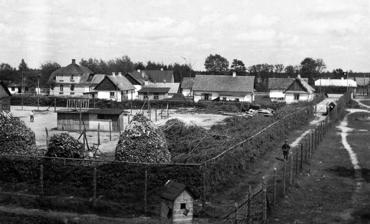
Building: Sobibor extermination camp
Country: Poland
Year built: 1943
Nazi extermination camp in Poland (1942–1943) "Sobibor" and "Sobibór" redirect here. For the village, see Sobibór (village) . For other uses, see Sobibor (disambiguation) . Sobibor Extermination camp Sobibor extermination camp, summer 1943 Location of Sobibor within Poland Show map of Poland Sobibor extermination camp (Europe) Show map of Europe Coordinates 51°26′50″N 23°35′37″E / 51.44722°N 23.59361°E / 51.44722; 23.59361 Other names SS -Sonderkommando Sobibor Known for Genocide during the Holocaust Location Near Sobibór , General Government (occupied Poland) Built by Richard Thomalla (camp) Erwin Lambert (gas chambers) Commandant Franz Stangl (28 April 1942 – 30 August 1942) Franz Reichleitner (1 September 1942 – 17 October 1943) Operational May 1942 – 14 October 1943 Inmates Jews , mainly from Poland Number of inmates 600–650 slave labour at any given time Killed 170,000–250,000 Notable inmates List of survivors of Sobibor Sobibor ( / ˈ s oʊ b ɪ b ɔːr / SOH -bi-bor ; Polish : Sobibór [sɔˈbibur] ) was an extermination camp built and operated by Nazi Germany as part of Operation Reinhard . It was located in the forest near the village of Żłobek Duży in the General Government region of German-occupied Poland . As an extermination camp rather than a concentration camp , Sobibor existed for the sole purpose of murdering Jews. The vast majority of prisoners were gassed within hours of arrival. Those not killed immediately were forced to assist in the operation of the camp, and few survived more than a few months. In total, some 170,000 to 250,000 people were murdered at Sobibor, making it the fourth-deadliest Nazi camp after Auschwitz , Treblinka , and Belzec . The camp ceased operation after a prisoner revolt which took place on 14 October 1943. The plan for the revolt involved two phases. In the first phase, teams of prisoners were to discreetly assassinate each of the SS officers. In the second phase, all 600 prisoners would assemble for evening roll call and walk to freedom out the front gate. However, the plan was disrupted after only eleven SS men had been killed. The prisoners had to escape by climbing over barbed wire fences and running through a mine field under heavy machine gun fire. About 300 prisoners made it out of the camp, of whom roughly 60 survived the war. After the revolt, the Nazis demolished most of the camp in order to hide their crimes from the advancing Red Army . In the first decades after World War II , the site was neglected and the camp had little presence in either popular or scholarly accounts of the Holocaust. It became better known after it was portrayed in the TV miniseries Holocaust (1978) and the film Escape from Sobibor (1987). The Sobibor Museum now stands at the site, which continues to be investigated by archaeologists. Photographs of the camp in operation were published in 2020 as part of the Sobibor perpetrator album . Background Operation Reinhard Further information: The Holocaust in Poland Map of the Holocaust in Europe. Sobibor is located right of centre. Sobibor was one of four extermination camps established as part of Operation Reinhard , the deadliest phase of the Holocaust . The extermination of Europe's Jews did not originate as a single top-down decision, but was rather a patchwork of decisions made regarding particular occupied areas. Following the invasion of Poland in September 1939, the Germans began implementing the Nisko Plan in which Jews were deported from ghettos across Europe to the forced labour camps which comprised the Lublin Reservation . Lublin District region was chosen in particular for its inhospitable conditions. The Nisko Plan was abandoned in 1940, but many forced labour camps continued operations in the area, including Trawniki , Lipowa 7 , and Dorohucza . [ missing long citation ] Map of the Lublin District camps. Sobibor is right of centre. In 1941, the Nazis began experimenting with gassing Jews. In December 1941, SS officials at Chełmno conducted experiments using gas vans and the first mass gassings were conducted at Auschwitz concentration camp in January. At the Wannsee Conference on 20 January 1942, Reinhard Heydrich announced a plan for systematically murdering the Jews through a network of extermination camps. This plan was realized as Operation Reinhard . Nothing is known for certain about the early planning for Sobibor in particular. Some historians have speculated that planning began as early as 1940, on the basis of a railway map from that year which omits several major cities but includes Sobibór and Bełżec . The earliest hard evidence for Nazi interest in the site comes from the testimony of local Poles, who noticed in Autumn 1941 that SS officers were surveying the land opposite the train station. When a worker at the station cafeteria asked one of the SS men what was being built, he replied that she would soon see and that it would be "a good laugh." Camp construction In March 1942, SS-Hauptsturmführer Richard Thomalla took over construction work at Sobibor, which had begun at an unknown earlier date. Thomalla was a former building contractor and committed Nazi whose service as an auxiliary police commander and adviser on Jewish forced labour had earned him a high-ranking position in Odilo Globočnik 's construction department. Having previously overseen the construction of Bełżec extermination camp , he applied lessons learned there to Sobibor. Thomalla allotted a much larger area for Sobibor than he had for Bełżec, allowing more room to maneuver as well as providing space for all of the camp's facilities to be constructed within its perimeter. SS-Hauptsturmführer Richard Thomalla , who oversaw the initial construction of Sobibor The camp incorporated several pre-war buildings including a post office, a forester's lodge, a forestry tower, and a chapel. The forester's lodge became the camp administration building, while the post office was used as lodging for the SS (though not, as commonly reported, for the commandant). The former post office, located near the railroad tracks, still stands today. The SS adapted the preexisting railroad infrastructure, adding an 800-meter railroad spur that ended inside the camp. This third set of tracks allowed regular rail traffic to continue uninterrupted while the camp unloaded transports of new prisoners. Some building materials were supplied by the SS Central Construction Office in Lublin, while others were procured from local sawmills and brickworks, as well as from the remains of demolished houses of Jews. The first group of workers who built the camp were primarily locals from neighbouring villages and towns. It is unknown to what extent these were Polish or Jewish forced labourers. After Thomalla's arrival, the Jewish council in nearby Włodawa was ordered to send 150 Jews to assist in the construction of the camp. These workers were constantly harassed as they worked, and were shot if they showed signs of exhaustion. Most were murdered upon completion of construction, but two escaped back to Włodawa , where they attempted to warn the Jewish council about the camp and its purpose. Their warnings were met with disbelief. The first gas chambers at Sobibor were built following the model of those at Belzec, but without any furnaces. To provide the carbon monoxide gas, SS-Scharführer Erich Fuchs acquired a heavy gasoline engine in Lemberg , disassembled from an armoured vehicle or a tractor. Fuchs installed the engine on a cement base at Sobibor in the presence of SS officers Floss , Bauer , Stangl , and Barbl , and connected the engine exhaust manifold to pipes leading to the gas chamber. In mid-April 1942, the Nazis conducted experimental gassings in the nearly finished camp. Christian Wirth , the commander of Bełżec and Inspector of Operation Reinhard , visited Sobibor to witness one of these gassings, which murdered thirty to forty Jewish women brought from the labour camp at Krychów . The initial construction of Sobibor was finished by summer 1942, and a steady stream of prisoners began thereafter. However, the SS camp was continuously expanded and renovated throughout its existence. After only a few months of operation, the wooden walls of the gas chambers had absorbed too much sweat, urine, blood, and excrement to be cleanable. Thus, the gas chambers were demolished in the summer of 1942, and new larger ones were built made out of brick. Later that summer, the SS also embarked on a beautification project, instituting a more regular cleaning schedule for the barracks and stables, and expanding and landscaping the Vorlager to give it the appearance of a " Tyrolean village" much noted by later prisoners. When Sobibor ceased operations in mid-1943, the SS were part way through the construction of a munitions depot known as Lager IV. Layout Sobibor was surrounded by double barbed wire fences which were thatched with pine branches in order to block the view inside. At its southeast corner, it had two side-by-side gates; one for trains and another for foot traffic and vehicles. The site was divided into five compounds: the Vorlager and four Lagers numbered I–IV . The layout of Sobibor, as it appeared in summer 1943 The Vorlager (front compound) contained living quarters and recreational buildings for the camp personnel. The SS officers lived in cottages with colorful names such as Lustiger Floh (the Merry Flea), Schwalbennest (the Swallow's Nest), and Gottes Heimat (God's Own Home). They also had a canteen, a bowling alley, a hairdresser, and a dentist, all staffed by Jewish prisoners. The watchmen , drawn from Soviet POWs, had separate barracks, and their own separate recreational buildings, including a hair salon and a canteen. The Vorlager's quaint buildings such as the Merry Flea (pictured in summer 1943) helped conceal the purpose of the camp from new arrivals. The Nazis paid great attention to the appearance of the Vorlager . It was neatly landscaped, with lawns and gardens, outdoor terraces, gravel-lined paths, and professionally painted signs. This idyllic appearance helped hide the nature of the camp from prisoners, who would arrive on the adjacent ramp. Survivor Jules Schelvis recalled feeling reassured upon arrival by the Vorlager's "Tyrolean cottage-like barracks with their bright little curtains and geraniums on the windowsills". Lager I contained barracks and workshops for the prisoners. These workshops included a tailor's shop, a carpenter's shop, a mechanic's shop, a sign-painter's shop, and a bakery. Lager I was accessible only through the adjacent Vorlager , and its western boundary was made escape-proof with a water-filled trench. Lager II was a larger multi-purpose compound. One subsection called the " Erbhof " contained the administration building, as well as a small farm. The administration building was a pre-war structure previously used by the local Polish forestry service. As part of the camp, this building was adapted to provide accommodation for some SS officers, storage for goods stolen from victims' luggage, as well as a pharmacy, whose contents were also taken from victims' luggage. On the farm, Jewish prisoners raised chickens, pigs, geese, fruits and vegetables for consumption by the SS men. The entrance to the Erbhof in Lager II Outside the Erbhof , Lager II contained facilities where new arrivals were prepared before being murdered. It contained the sorting barracks and other buildings used for storing items taken from the victims, including clothes, food, hair, gold, and other valuables. At the east end was a yard where new arrivals had their luggage taken from them and were forced to undress. This area was beautified with flower beds to hide the camp's purpose from newcomers. This yard led into the narrow enclosed path called the Himmelstrasse (road to heaven) or the Schlauch (tube), which led straight to the gas chambers in Lager III . The Himmelstrasse was covered on both sides by fences woven with pine branches. Lager III was the extermination area. It was isolated from the rest of the camp, set back in a clearing in the forest and surrounded by its own thatched fence. Prisoners from Lager I were not allowed near it, and were killed if they were suspected of having seen inside. Due to a lack of eyewitness testimony, little is known about Lager III beyond the fact that it contained gas chambers, mass graves, and special separate housing for the Sonderkommando prisoners who worked there. Lager IV (also called the Nordlager ) was added in July 1943, and was still under construction at the time of the revolt. Located in a heavily wooded area to the north of the other camps, it was being developed as a munitions depot for processing arms taken from Red Army soldiers. Life in the camp Prisoner life Because Sobibor was an extermination camp , the only prisoners who lived there were the roughly 600 slave labourers forced to assist in the operation of the camp. While survivors of Auschwitz use the term "selected" to mean being selected for murder, at Sobibor being "selected" meant being selected to live, at least temporarily. The harsh conditions in the camp took the lives of most new arrivals within a few months. Work Prisoners worked from 6:00 am to 6:00 pm, with a short lunch break in the middle. Sundays were designated as half days, but this policy was not always observed. The prisoner population included many labourers with specialized skills such as goldsmithing, painting, gardening, or tailoring. While such prisoners were officially spared death only to support the camp's primary operations, much of their labour was in fact diverted for the SS officers' personal enrichment. Renowned Dutch Jewish painter Max van Dam was nominally kept as a sign painter, but the SS also forced him to paint landscapes, portraits, and hagiographic images of Hitler . Similarly, Shlomo Szmajzner was placed in charge of the machine shop in order to conceal his work making gold jewelry for SS officers. Prisoners with specialized skills were considered especially valuable and were afforded privileges not available to others. Those without specialized skills performed a variety of other jobs. Many worked in the Lager II sorting barracks, where they were forced to comb through luggage left behind by gas chamber victims, repackaging valuable items as "charity gifts" for German civilians. These workers could also be called on to serve in the railway brigade which greeted new prisoners. The railway brigade was considered a relatively appealing job, since it gave famished workers access to luggage which often contained food. Younger prisoners commonly worked as putzers , cleaning for the Nazis and the watchmen and attending to their needs. A particularly horrifying job was that of the "barbers" who cut the hair of women on their way to the gas chamber. This job was often forced upon young male prisoners in an attempt to humiliate both them and the naked women whose hair they were cutting. Armed watchmen supervised the process in order to ensure that barbers did not respond to victims' questions or pleas. In Lager III , a special unit of Jewish prisoners was forced to assist in the extermination process. Its tasks included removing bodies, searching cavities for valuables, scrubbing blood and excrement from the gas chambers, and cremating the corpses. Because the prisoners who belonged to this unit were direct witnesses to genocide , they were strictly isolated from other prisoners and the SS would periodically liquidate those unit members who had not already succumbed to the work's physical and psychological toll. Since no workers from Lager III survived, nothing is known about their lives or experiences. When construction of Lager IV began in the summer of 1943, the Nazis assembled a forest commando who worked there cutting timber for heat, cooking, as well as cremation pyres. Prisoners struggled with the fact that their labour made them complicit in mass murder , albeit indirectly and unwillingly. Many committed suicide. Others endured, finding ways to resist, if only symbolically. Common symbolic forms of resistance included praying for the dead, observing Jewish religious rites, and singing songs of resistance. However, some prisoners found small ways of materially fighting back. While working in the sorting shed, Saartje Wijnberg would surreptitiously damage fine items of clothing to prevent them from being sent to Germany. After the war, Esther Terner recounted what she and Zelda Metz did when they found an unattended pot of soup in the Nazis' canteen: "We spit in it and washed our hands in it... Don't ask me what else we did to that soup... And they ate it." Social relations Prisoners found it difficult to forge personal relationships. This was in part due to the constant turnover in the camp population, but also to an atmosphere of mutual distrust which was often exacerbated by national or linguistic divisions. Dutch Jews were particularly subject to derision and suspicion because of their assimilated manners and limited Yiddish . German Jews faced the same suspicion as the Dutch, with the added implication that they might identify more with their captors than with their fellow prisoners. When social groups did form, they were generally based on family ties or shared nationality, and were completely closed off to outsiders. Chaim Engel even found himself shunned by fellow Polish Jews after he began a romantic relationship with Dutch-born Saartje Wijnberg . These divisions had dire consequences for many prisoners from Western Europe, who were not trusted with crucial information about goings-on in the camp. Because of the expectation of imminent death, prisoners adopted a day-at-a-time outlook. Crying was rare and evenings were often spent enjoying whatever of life was left. As revolt organizer Leon Feldhendler recounted after the war, “The Jews only had one goal: carpe diem , and in this they simply went wild.” Prisoners sang and danced in the evenings and sexual or romantic relations were frequent. Some of these affairs were likely transactional or coerced, especially those between female prisoners and kapos , but others were driven by genuine bonds. Two couples that met in Sobibor were married after the war. The Nazis allowed and even encouraged an atmosphere of merriment, going so far as to recruit prisoners for a choir at gunpoint. Many prisoners interpreted these efforts as attempts by the Nazis to keep the prisoners docile and to prevent them from thinking about escape. Prisoners had a pecking order largely determined by one's usefulness to the Germans. As survivor Toivi Blatt observed, there were three categories of prisoners: the expendable "drones" whose lives were entirely at the mercy of the SS, the privileged workers whose special jobs provided some relative comforts, and finally the artisans whose specialized knowledge made them indispensable and earned them preferential treatment. Moreover, as at other camps, the Nazis appointed kapos to keep their fellow prisoners in line. Kapos carried out a variety of supervisory duties and enforced their commands with whips. Kapos were involuntary appointees, and they varied widely in how they responded to the psychological pressures of their position. Oberkapo Moses Sturm was nicknamed "Mad Moisz" for his mercurial temperament. He would beat prisoners horrifically without provocation and then later apologize hysterically. He talked constantly of escape, sometimes merely berating the other prisoners for their passivity, other times attempting to formulate actionable plans. Sturm was executed after being betrayed by a lower ranking kapo named Herbert Naftaniel. Naftaniel, nicknamed "Berliner", was promoted to Oberkapo and became a notorious figure in the camp. He viewed himself as German rather than Jewish, and began a reign of terror which came to an end shortly before the revolt, when a group of prisoners beat him to death with SS-Oberscharfuhrer Karl Frenzel 's permission. Despite these divisions in the camp, prisoners found ways to support each other. Sick and injured prisoners were given clandestine food as well as medicine and sanitary supplies stolen from the camp pharmacy. Healthy prisoners were expected to cover for sick prisoners who would otherwise be killed. The camp nurse Kurt Ticho developed a method of falsifying his records so that sick prisoners could take more than the allotted three day recovery period. Members of the railway brigade attempted to warn new arrivals of their impending murder but were met with incredulity. The most successful act of solidarity in the camp was the revolt on 14 October 1943, which was expressly planned so that all of the prisoners in the camp would have at least some chance of escape. Health and living conditions Prisoners suffered from sleep deprivation, malnourishment, and the physical and emotional toll of grueling labour and constant beatings. Lice, skin infections, and respiratory infections were common, and typhoid swept the camp on occasion. When Sobibor first opened, prisoners were regarded as expendable and shot at the first sign of illness or injury. After a few months, the SS grew concerned that the enormous death rate was limiting the camp's efficiency. In order to increase the continuity of its labour force and alleviate the need to constantly train new workers, the SS instituted a new policy allowing incapacitated prisoners three days to recover. Those still unable to work after three days were shot. Food in the camp was extremely limited. As at other Lublin district camps, prisoners were given about 200 grams of bread for breakfast along with Ersatz coffee. Lunch was typically a thin soup sometimes with some potatoes or horse meat. Dinner could be once again simply coffee. Prisoners forced to live on these rations found their personalities changing due to hunger. Others supplemented these rations surreptitiously, for instance by helping themselves to food from victims' luggage while working in the sorting barracks or in the railway brigade. A barter system developed in the camp, which included not only prisoners but also the watchmen , who would serve as intermediaries between the Jews and local peasants, exchanging jewels and cash from the sorting barracks for food and liquor in exchange for a large cut. Most prisoners had little or no access to hygiene and sanitation. There were no showers in Lager I and clean water was scarce. Although clothing could be washed or replaced from the sorting barracks, the camp was so thoroughly infested that there was little point. However, some prisoners worked in areas of the camp such as the laundry which gave them occasional access to better hygiene. Camp personnel See also: List of Sobibor extermination camp personnel The personnel at Sobibor included a small cadre of German and Austrian SS officers, and a much larger group of watchmen , generally of Soviet origin. SS garrison Sobibor was staffed by a rotating group of eighteen to twenty-two German and Austrian SS officers. The SS officers were generally from lower-middle-class backgrounds, having previously worked as merchants, artisans, farmhands, nurses, and policemen. Almost all the Sobibor SS officers had previously served in Aktion T4 , the Nazi forced euthanasia program. In particular, a large contingent had previously served together at Hartheim Euthanasia Centre . Many practices developed at Hartheim were continued at Sobibor, including methods for deceiving victims on the way to the gas chambers. Before beginning work at Sobibor, they had met with Odilo Globočnik in Lublin and signed a confidentiality agreement. Over the course of its operation, roughly 100 SS officers served at Sobibor. When Sobibor first opened, its commandant was SS-Obersturmführer Franz Stangl , a meticulous organizer who worked to increase the efficiency of the extermination process. Stangl had little interaction with the prisoners, with the exception of Shlomo Szmajzner who recalled Stangl as a vain man who stood out for "his obvious pleasure in his work and his situation. None of the others—although they were, in different ways, so much worse than he—showed this to such an extent. He had this perpetual smile on his face." Stangl was transferred to Treblinka in August 1942, and his job at Sobibor was filled by SS-Obersturmführer Franz Reichleitner . Reichleitner was an alcoholic and a determined anti-semite who took little interest in what went on in the camp aside from the extermination process. SS- Untersturmführer Johann Niemann served as the camp's deputy commandant. SS officers entertaining a customs official on the terrace of the Merry Flea. The high quality drinking glasses were likely stolen from gas chamber victims. (Left-to-right: Daschel, Reichleitner , Niemann , Schulze, Bauer , two unknown women, and the customs official). Day-to-day operations were generally handled by SS-Oberscharfuhrer Gustav Wagner , the most feared and hated man in Sobibor. Prisoners regarded him as brutal, demanding, unpredictable, observant, and sadistic. They referred to him as "The Beast" and "Wolf". Reporting to Wagner was SS-Oberscharfuhrer Karl Frenzel , who oversaw Lager I and acted as the camp's "judicial authority". Kurt Bolender and Hubert Gomerski [ de ] oversaw Lager III , the extermination area, while SS-Oberscharfuhrer Erich Bauer and SS-Scharführer Josef Vallaster typically directed the gassing procedure itself. The SS men considered their job appealing. At Sobibor, they could enjoy creature comforts not available to soldiers fighting on the Eastern Front. The officer's compound in the camp had a canteen, a bowling alley, and a barber shop. The "officers' country club" was a short distance away, on nearby Perepsza Lake. Each SS man was allowed three weeks of leave every three months, which they could spend at Haus Schoberstein , an SS-owned resort in the Austrian town of Weissenbach on Lake Attersee . Moreover, the job could be lucrative: each officer received base pay of 58 ℛℳ per month, plus a daily allowance of 18 ℛℳ, and special bonuses including a Judenmordzulage (Jew murder supplement). In all, an officer at Sobibor could earn 600 ℛℳ per month in pay. In addition to the official compensation, a job at Sobibor offered endless opportunities for the SS officers to covertly enrich themselves by exploiting the labour and stealing the possessions of their victims. In one case, the SS officers enslaved a 15-year-old goldsmith prodigy named Shlomo Szmajzner , who made them rings and monograms from gold extracted from the teeth of gas chamber victims. During post-war trials, SS officers from all of the Operation Reinhard camps claimed that they would have been executed if they had not participated in the murders. However, the judges in the Treblinka trial could not find any evidence of SS officers being executed for desertion, and at least one Sobibor officer ( Alfred Ittner ) successfully got himself transferred. Watchmen Watchmen in front of Lager III . The roof of the gas chamber is visible in the background. Sobibor was guarded by approximately 400 watchmen . Survivors often refer to them as blackies , Askaris , or Ukrainians (even though many were not Ukrainian). They were captured Soviet prisoners of war who had volunteered for the SS in order to escape the abominable conditions in Nazi POW camps. Watchmen were nominally guards, but they were also expected to supervise work details and perform manual labour including punishments and executions. They also took an active part in the extermination process, unloading transports and escorting the victims into the gas chambers. Watchmen dressed in mixed-and-matched pieces of Nazi, Soviet, and Polish uniforms, often dyed black (giving rise to the term "blackies"). They received pay and rations similar to those of Waffen-SS, as well as a family allowance and holiday leave. Although the watchmen inspired terror among the prisoners, their loyalty to the SS was not unwavering. They played an active role in Sobibor's underground barter economy, and drank copiously despite being prohibited from doing so. The SS officers were wary of the watchmen, and limited their access to ammunition. Watchmen were also transferred frequently between different camps in order to prevent them from building up local contacts or knowledge of the surrounding area. After the prisoner uprising, the SS feared that the watchmen would themselves revolt, and sent them all back to Trawniki under armed guard. Their fears proved correct, as the watchmen killed their SS escort and fled. Interactions between prisoners and perpetrators Prisoners lived in constant fear of their captors. They were punished for transgressions as inconsequential as smoking a cigarette, resting while working, and showing insufficient enthusiasm when forced to sing. Punishment was used not only to enforce the official camp rules, but also the guards' personal whims. The most common punishment was flogging. SS officers carried 80 centimeter whips which had been specially made by slave labour prisoners using leather taken from the luggage of gas chamber victims. Even when flogging was not in itself lethal, it would prove a death sentence if it left the recipient too injured to work. Many survivors remember an unusually large and aggressive St. Bernard named Barry that Kurt Bolender and Paul Groth would sic on prisoners. In the summer of 1943, SS-Oberscharfuhrer Gustav Wagner and SS-Oberscharfuhrer Hubert Gomerski formed a penal brigade, consisting of prisoners who were forced to work while running. Prisoners were assigned to the penal brigade for a period of three days, but most died before their time was up. The SS exercised absolute authority over the prisoners and treated them as a source of entertainment. They forced prisoners to sing while working, while marching, and even during public executions. Some survivor testimonies recount prisoners performing mock cockfights for the SS, with their arms tied behind their backs. Others recount being forced to sing demeaning songs such as "I am a Jew with a big nose". Female prisoners were sexually abused on several occasions. For instance, at a postwar trial, Erich Bauer testified that two Austrian Jewish actresses, named Ruth and Gisela, were confined in an SS barracks and gang raped by SS-Oberscharfuhrer Kurt Bolender and SS-Oberscharfuhrer Gustav Wagner , among others. Unique among the SS officers, Unterscharführer Johann Klier was known to be relatively humane, and several survivors testified on his behalf at his trial. In an interview with Richard Rashke , Esther Terner commented "I don't even know why he was in Sobibor ... even the other Nazis picked on him." Prisoners regarded the watchmen as the most dangerous among the Sobibor staff, their cruelty surpassing that of the SS officers. In the words of historian Marek Bem, "It can be said that the Ukrainian guards' cynicism was in no way inferior to the SS men's premeditation." However, some individual watchmen were sympathetic to the Jews, doing the minimum possible while on duty and even assisting with prisoners' escape attempts. In one documented instance, two watchmen named Victor Kisiljow and Wasyl Zischer escaped with six Jewish prisoners, but were betrayed and killed. Prisoners developed complex relationships with their tormenters. In order to avoid the most extreme cruelties, many tried to ingratiate themselves with the SS officers, for instance by choosing maudlin German folk songs when ordered to sing. In other cases, prisoners found themselves unwillingly favored. SS-Oberscharfuhrer Karl Frenzel took a liking to Saartje Wijnberg , constantly smiling at her and teasingly referring to her and Chaim Engel as "bride and groom". He was protective towards her, excusing her from torturous work inflicted on other Dutch prisoners and sparing her when he liquidated the sick barracks on 11 October 1943. She struggled with this attention and felt angry at herself when she noticed herself feeling grateful to him. At his trial, Frenzel declared "I actually do believe the Jews even liked me!" though both prisoners and other SS officers regarded him as exceptionally cruel and brutal. Similarly, camp commandant SS-Obersturmführer Franz Stangl "made a pet" of the 14 year old goldsmith Shlomo Szmajzner and regarded his post-war trial testimony as a personal betrayal. Stangl particularly objected to the implication that his habit of bringing Smajzner sausages on the sabbath had been a deliberate attempt to torment the starving teenager. Szmajzner himself was not sure of Stangl's intentions: "it's perfectly true that he seemed to like me... still, it was funny, wasn't it, that he always brought it on a Friday evening?" Extermination Killing process On either 16 or 18 May 1942, Sobibor became fully operational and began mass gassings. Trains entered the railway siding with the unloading platform, and the Jews on board were told they were in a transit camp. They were forced to hand over their valuables, were separated by sex and told to undress. The nude women and girls, recoiling in shame, were met by the Jewish workers who cut off their hair in a mere half a minute. Among the Friseur (barbers) was Toivi Blatt (age 15). The condemned prisoners, formed into groups, were led along the 100-metre (330 ft) long "Road to Heaven" ( Himmelstrasse ) to the gas chambers, where they were murdered using carbon monoxide released from the exhaust pipes of a tank engine. During his trial, SS- Oberscharführer Kurt Bolender described the killing operations as follows: Before the Jews undressed, SS-Oberscharführer Hermann Michel made a speech to them. On these occasions, he used to wear a white coat to give the impression he was a physician . Michel announced to the Jews that they would be sent to work. But before this they would have to take baths and undergo disinfection , so as to prevent the spread of diseases. After undressing, the Jews were taken through the "Tube", by an SS man leading the way, with five or six Ukrainians at the back hastening the Jews along. After the Jews entered the gas chambers, the Ukrainians closed the doors. The motor was switched on by the former Soviet soldier Emil Kostenko and by the German driver Erich Bauer from Berlin . After the gassing, the doors were opened, and the corpses were removed by the Sonderkommando members. Local Jews were delivered in absolute terror, many amongst them screaming and pounding. Foreign Jews, on the other hand were treated with deceitful politeness. Passengers from Westerbork , Netherlands, had a comfortable journey. There were Jewish doctors and nurses attending them and no shortage of food or medical supplies on the train. To them, Sobibor did not seem like a genuine threat. [ better source needed ] A contemporary drawing of the train tracks leading into Sobibor The non-Polish victims included 18-year-old Helga Deen from the Netherlands, whose diary was discovered in 2004; the writer Else Feldmann from Austria; Dutch Olympic gold medalist gymnasts Helena Nordheim , Ans Polak , and Jud Simons ; gym coach Gerrit Kleerekoper ; and magician Michel Velleman . After the killing in the gas chambers, the corpses were collected by Sonderkommandos and taken to mass graves or cremated in the open air. [ better source needed ] The burial pits were 50–60 metres (160–200 ft) long, 10–15 metres (33–49 ft) wide, and 5–7 metres (16–23 ft) deep, with sloping sandy walls in order to facilitate the burying of corpses. Death toll Main article: List of victims of Sobibor Between 170,000 and 250,000 Jews were murdered at Sobibor. The precise death toll is unknown, since no complete record survives. The most commonly cited figure of 250,000 was first proposed in 1947 by a Polish judge named Zbigniew Łukaszewicz , who interviewed survivors, railwaymen, and external witnesses to estimate of the frequency and capacity of the transports. Later research has reached the same figure drawing on more specific documentation, although other recent studies have given lower estimates such as Jules Schelvis 's figure of 170,165. According to historian Marek Bem, "The range of scientific research into this question shows how rudimentary our current knowledge is of the number of victims of this extermination camp." One major source which can be used to estimate the death toll is the Höfle Telegram , a collection of SS cables which give precise numbers of "recorded arrivals" at each of the Operation Reinhard camps prior to 31 December 1942. Identical numbers are found in the Korherr Report , another surviving Nazi document. These sources both report 101,370 arrivals at Sobibor during the year 1942, but the meaning of this figure is open to interpretation. Some scholars, such as Bem, suggest that it refers only to Jews arriving from within the General Government . However, others such as Jules Schelvis take it as a record of the total arrivals during that year and thus combine it with an estimate of the killings in 1943 to reach a total estimate. Other key sources of information include records of particular transports sent to Sobibor. In some cases, this information is detailed and systematic. For instance, the Dutch Institute for War, Holocaust and Genocide Studies archive contains precise records of each transport sent to Sobibor from the Netherlands, totaling 34,313 individuals. In other cases, transports are only known through incidental evidence, such as when one of its passengers was among the survivors. The "Memory Mound" Many of the difficulties in reaching a firm death toll arise from the incompleteness of surviving evidence. Records of deportations are more likely to exist when they took place by train, meaning that estimates likely undercount the number of prisoners brought on trucks, horse-drawn carts, or by foot. Moreover, even records of trains appear to contain gaps. For example, while a letter from Albert Ganzenmüller to Karl Wolff mentions past trains from Warsaw to Sobibor , no itineraries survive. On the other hand, estimates may count small numbers of individuals as Sobibor victims who in fact died elsewhere, or conceivably even survived. This is because small groups of new arrivals were occasionally selected to work in one of the nearby labour camps, rather than being gassed immediately as was the norm. For instance, when Jules Schelvis was deported to Sobibor on a transport carrying 3,005 Dutch Jews, he was one of 81 men selected to work in Dorohucza , and the only one to survive. Although these instances were rare and some are documented well enough to be accounted for, they could still have a small cumulative effect on estimates of the death toll. Other figures have been given which differ from what is indicated by reliable historical evidence. Numbers as high as 3 million appear in reports requested immediately after the war by the Central Commission for the Investigation of German Crimes in Poland. During the Sobibor trials in the 1960s, the judges adopted a figure of 152,000 victims, though they stressed that this was not a complete estimate but rather a minimum limited by the procedural rules concerning evidence. Survivors have suggested numbers of victims significantly higher than what historians accept. Many recall a camp rumour that Heinrich Himmler 's visit in February 1943 was intended to celebrate the millionth victim, and others suggest figures even higher. Bem suggests that survivors' estimates disagree with the record because they reflect "the state of their emotions back then, as well as the drama and the scale of tragedy which happened in Sobibor". Another high figure comes from one of the perpetrators, SS-Oberscharfuhrer Erich Bauer , who recalled his colleagues expressing regret that Sobibor "came last" in the competition among the Operation Reinhard camps, having claimed only 350,000 lives. Uprising Main article: Sobibor uprising On the afternoon of 14 October 1943, members of the Sobibor underground covertly killed eleven of the on-duty SS men and then led roughly 300 prisoners to freedom. This revolt was one of three uprisings by Jewish prisoners in extermination camps, the others being those at Treblinka extermination camp on 2 August 1943 and at Auschwitz-Birkenau on 7 October 1944. Lead up In the summer of 1943, rumors began to circulate that Sobibor would soon cease operations. The prisoners understood that this would mean certain death for them all, since the final cohort of Bełżec prisoners had been murdered at Sobibor after dismantling their own camp. The Sobibor prisoners knew this since the Bełżec prisoners had sewn messages into their clothing: We worked at Bełżec for one year and did not know where we would be sent next. They said it would be Germany... Now we are in Sobibór and know what to expect. Be aware that you will be killed also! Avenge us! An escape committee formed in response to these rumors. Their leader was Leon Feldhendler , a former member of the Judenrat in Żółkiewka . His job in the sorting barracks gave him access to additional food, sparing him from the hunger which robbed other workers of their mental acuity. However, the escape committee made minimal progress that summer. In light of previous betrayals and the ever-looming threat of collective punishment, they needed to keep their discussions limited to roughly seven Polish Jews, but this insularity severely limited their capacity to form a plan, since none of their members had the military or strategic experience necessary to carry out a mass escape. By late September, their discussions had stalled. Leon Feldhendler , co-organizer of the Sobibor revolt, pictured in 1933 On 22 September, the situation changed dramatically when roughly twenty Jewish Red Army POWs arrived at Sobibor on a transport from the Minsk Ghetto and were selected for labour. Among them was Alexander Pechersky , an actor, songwriter, and political commissar who would go on to lead the revolt. The members of the escape committee approached the newly-arrived Russians with excitement, but also caution. On one hand, the Russians were soldiers and thus had the expertise to pull off an escape. But on the other hand, it was not clear whether there was sufficient mutual trust. Feldhendler introduced himself to Pechersky using the alias "Baruch" and kept an eye on him for his first several days in the camp. In those days, Pechersky distinguished himself by not only standing up to the SS officers, but by showing discretion in how he did so. Feldhendler invited Pechersky to share news from outside the camp at a meeting in the women's barracks. Feldhendler was initially shocked to discover Pechersky's limited ability to speak Yiddish, the common language of Eastern European Jews. However, the two were able to communicate in Russian, and Pechersky agreed to attend. At the meeting, Pechersky gave a speech and took questions while his friend Solomon Leitman translated into Yiddish. (Leitman was a Polish Jew who had befriended Pechersky in the Minsk Ghetto.) Feldhendler and the other members of the escape committee were concerned about Pechersky's blatant communist propaganda, but were nonetheless impressed by him. They were particularly struck by Pechersky's response to a question about whether Soviet partisans would liberate the camp: "No one can do our work for us." Alexander Pechersky , the principal organizer of the revolt Over the next few weeks, Pechersky met regularly with the escape committee. These meetings were held in the women's barracks under the pretext of him having an affair with a woman known as "Luka". Pechersky and Feldhendler agreed that the revolt would allow all 600 prisoners at least some chance of escape, though they later concluded that they would not be able to include the over fifty sonderkommando workers who were kept under strict isolation in Lager III . At first, Pechersky and Leitman discussed a plan to dig a tunnel from the carpenter's workshop in Lager I , which was close to the south fence. This idea was abandoned as too difficult. If the tunnel was too deep, it would hit the high water table and flood. Too shallow, and it would detonate one of the mines surrounding the camp. Furthermore, the organizers doubted that they could get all 600 prisoners through the tunnel without getting caught. The ultimate idea for the revolt came to Pechersky while he was assigned to the forest brigade, chopping wood near Lager III . While working, he heard a child in the gas chamber screaming "Mama! Mama!". Overcome with his feeling of powerlessness and reminded of his own daughter Elsa, he decided that the plan could not be a mere escape. Rather, it would have to be a revolt. Over the next week, Pechersky and Leitman developed what became the ultimate plan. Revolt The revolt began late in the afternoon on 14 October 1943. The plan consisted of two phases. In the first phase, the prisoners would lure the SS officers to secluded locations around the camp and kill them. These covert killings would take place in the hour before evening roll call. The second phase would begin at evening roll call, after all the prisoners had assembled in the Lager I roll call yard. The kapos would announce that the SS had ordered a special work detail in the forest outside the camp, and the entire group would calmly march to freedom out the front gate. If the watchmen found this unusual, they would not be able to confirm their suspicions or coordinate a response since the SS men would be dead. Covert killings At 4:00 pm, Deputy Commandant SS-Untersturmführer Johann Niemann rode up to the Lager I tailor's barracks on his horse. Earlier in the day, the head tailor had scheduled an appointment with him to be fitted for a leather jacket taken from a murdered Jew. The conspirators had prioritized Niemann's execution, since he was acting commandant while Commandant Reichleitner was on leave. Even if the rest of the plan failed, they anticipated that Niemann's death alone would cause enough chaos to allow some chance of escape. While admiring the jacket, Niemann spotted one of the Russian prisoners standing by with an axe. Niemann asked what he was doing there, but was satisfied with the head tailor's explanation that he was simply there to repair a table. At the tailor's request, Niemann removed his pistol holster and put on the jacket. The tailor asked Niemann to turn around, ostensibly to check if any alterations were needed in the back. When Niemann complied, two prisoners crept up behind him with axes and split his head open. Niemann's body was shoved under a table and his blood was covered up with sawdust. Johann Niemann riding through Lager II several months before he was killed in the revolt Over the next hour, one SS officer was killed roughly every six minutes. Other than Niemann, those killed in Lager I included SS-Unterscharführer Josef Vallaster, SS-Oberscharführer Siegfried Graetschus , Sturmführer Ivan Klatt, SS-Unterscharführer Friedrich Gaulstich, and SS-Unterscharführer Fritz Konrad. Those killed in Lager II included SS-Scharführer Josef Wolf and SS-Oberscharführer Rudolf Beckmann . Unterscharführer Walter Ryba was killed in the Vorlager . Other officers killed include Max Bree, Anton Nowak, Thomas Steffl, Ernst Stengelin. The details of many of these killings are unknown. The conspirators had originally planned to kill SS-Oberscharführer Rudolf Beckmann in a Lager II storage barracks, but on his way to the appointment, Beckmann had suddenly turned around and headed back to the administration building. Chaim Engel volunteered to kill Beckmann in his office, after overhearing Feldhendler discussing the situation with Kapo Hersh Pozyczki, the younger brother of Oberkapo Pozyczki. Engel and the younger Pozyczki went together to the administration building, and Engel stabbed Beckmann while Pozyczki restrained him. When Engel stabbed Beckmann, he shouted "For my father! For my brother! For all the Jews!" Beckmann struggled as Engel stabbed him, causing Engel's knife to slip and cut his own hand. Once Beckmann was dead, the two prisoners pushed his body under the desk, not having time to better hide him or clean up. While the killings proceeded, Szlomo Szmajzner went to the Vorlager to acquire additional guns from the watchmens' barracks. During the last organizational meeting, on 12 October, he had offered to do so himself. As the camp machinist, Smajzner was often called to the Vorlager to clean and repair the stoves there, so he was able to enter the barracks carrying a replacement stovepipe over his shoulder. He entered the watchmens' barracks and helped himself to six rifles and ammunition. However, he could only fit two of the rifles inside the stovepipe, so he wrapped the others in a blanket. Once he was ready to go, he decided that it might be safer to hunker down in the Vorlager and not return to Lager I until the bugle call. That way, it would seem like he had been acting alone if he was caught. Just before the bugle at 5:00 pm, he found two child prisoners and ordered them to carry the blanket with the rifles. They were scared, so he forced them to do it at knifepoint. After the bugle call, he delivered the rifles to the Russians, but demanded that they let him keep one for himself. Breakout As roll call drew closer, Pechersky became increasingly concerned that the revolt would soon be discovered. He was surprised that the plan had succeeded so far, but nonetheless several killings had not gone as intended. In particular, while his plan had required that the SS men be killed discreetly, an impulsive prisoner had killed Unterscharführer Walter Ryba in the outdoor Vorlager garage. Pechersky considered beginning the breakout early, but was reluctant to do so while SS-Oberscharführer Karl Frenzel was still alive. Frenzel, regarded as one of the most dangerous officers in the camp, had dallied in the shower and was late for his appointment in the carpenter's shop. Close to 5:00 pm, Pechersky and Leitman finally decided to give up on Frenzel and sent the bugler Judah to climb the forester's tower and blow the bugle announcing the end of the workday. At this point, many prisoners in Lager I had already left their jobs and were standing around in the roll call yard or hiding in the adjacent buildings. In Lager II , the prisoners were confused by the early bugle call and gathered haphazardly for the march back to Lager I . Feldhendler was concerned that their unusual and disorderly lineup would attract attention from the guards, so he decided to lead the march on his own. He lined them up and they marched, singing the German sentimental tune " Es war ein Edelweiss ". As the prisoners gathered in the roll call yard, rumours about the revolt began to spread among them. When a watchman prodded them to line up faster, a group of prisoners shouted "don't you know the war is over" and killed him out in the open, to the shock of many others. Realizing that the yard had become a powder keg, Pechersky attempted to inform the group of what was going on. Blatt recalled Pechersky's speech as follows: Our day has come. Most of the Germans are dead. Let's die with honor. Remember, if anyone survives, he must tell the world what has happened here! As the prisoners began to disperse, they heard shots from Lager II . These shots were fired by SS-Oberscharführer Erich Bauer , who had returned from Chełm with a truck full of vodka. Just before the bugle sounded, Bauer had ordered two child prisoners to unload the vodka and carry it into the storeroom in the administration building where Beckmann had been killed. At approximately the moment when Pechersky was making his speech in Lager I , a watchman ran over to Bauer shouting "Ein deutsch kaput!" Thinking that the children were responsible, Bauer fired his pistol, killing one of the children but missing the other. When the prisoners in Lager I heard these shots, they ran in every direction. A group of them dragged a watchman off his bicycle and killed him. Many prisoners had to make a split-second decision without knowing exactly what was going on. The plan had been kept on a need-to-know basis, so even those who were aware of the revolt knew few details. Pechersky and Feldhendler ran around the yard trying to shepherd prisoners out, but around 175 nonetheless stayed back. As the crowd surged forward, there was a moment of confusion in which the watchmen in the towers did not react. Itzhak Lichtman reported seeing some of the remaining SS men hiding, perhaps thinking that the camp was being attacked by partisans. After a moment, the watchmen began shooting into the crowd, and some of the prisoners shot with the rifles procured by Szmajzner and with pistols taken from dead SS officers. Szmajzner hit a watchman in a tower, later recalling "I did not do that; God did." The main gate as it appeared in March 1943. The fence was thatched with pine branches in order to block the view inside. One group of prisoners ran behind the carpenters shop. The carpenters had left ladders, pliers, and axes lying in the weeds next to the south fence, as a backup plan in case the main gate in the Vorlager proved inaccessible. These prisoners scaled the fence, traversed the ditch, and began running through the minefield towards the forest. As they ran, the mines exploded, killing some of the escapees and attracting the attention of the watchmen in the towers who began shooting. Esther Raab felt a bullet graze her head above her right ear. She kept running, but felt herself losing strength. She reached out to hold onto a woman running next to her, but the woman pushed her off and shouted "leave me alone!" A larger group of prisoners headed for the Vorlager . These prisoners tried to escape through the main gate or over the south fence, while a group of Soviet prisoners attempted to raid the armoury. There, they were met with Frenzel, who at this point had gotten out of the shower and was getting himself a pre-roll call drink in the canteen. Attracted by the commotion, Frenzel had grabbed a machine gun and run outside. Seeing the crowd of prisoners heading to the main gate, he opened fire, spraying the crowd of prisoners. Pechersky fired at Frenzel using Vallaster's pistol but missed. A group of prisoners attempted to rush the main gate, but were met with another SS officer there shooting into the crowd. Some scattered, but others were pushed forward by the force of those behind them. They trampled the main gate and flooded out. Others in the Vorlager tried to escape over the barbed wire behind the SS officers' barracks, correctly guessing that there would be fewer mines there. Many prisoners who attempted to get out this way got stuck on the barbed wire. Among these prisoners was Thomas Blatt, who survived because the fence collapsed on top of him. As he lay on the ground, he saw the prisoners in front of him blown up as they crossed the minefield. Blatt freed himself by slipping out of his coat which was stuck on the barbed wire and running across the exploded mines and into the forest. Roughly 300 prisoners escaped to the forest. Aftermath Immediately after the escape, in the forest, a group of fifty prisoners followed Pechersky. After a few days, Pechersky and seven other Russian POWs left, claiming that they would return with food. However, they instead left to cross the Bug River and make contact with the partisans . After Pechersky did not return, the remaining prisoners split into smaller groups and sought separate ways. In 1980, Blatt asked Pechersky why he abandoned the other survivors. Pechersky answered, My job was done. You were Polish Jews in your own terrain. I belonged in the Soviet Union and still considered myself a soldier. In my opinion, the chances for survival were better in smaller units. To tell the people straight forward: "we must part" would not have worked. You have seen, they followed every step of mine, we all would perish. [...] what can I say? You were there. We were only people. The basic instincts came into play. It was still a fight for survival. This is the first time I hear about money collection. It was a turmoil, it was difficult to control everything. I admit, I have seen the imbalance in the distribution of the weaponry but you must understand, they would rather die than to give up their arms. — Pechersky Dutch historian and Sobibor survivor Jules Schelvis estimates that 158 inmates perished in the Sobibor revolt, killed by the guards or in the minefield surrounding the camp. A further 107 were killed either by the SS, Wehrmacht soldiers sent by Siegfried Haenicke , or Orpo police units pursuing them. Some 53 insurgents died of other causes between the day of the revolt and 8 May 1945. There were 58 known survivors, 48 male and 10 female, from among the Arbeitshäftlinge prisoners performing slave-labour for the daily operation of Sobibor. Their time in the camp ranged from several weeks to almost two years. [ page needed ] Liquidation and demolition Once the shooting stopped, the surviving SS secured the camp. They held the remaining prisoners in Lager I at gunpoint and executed those found hiding in other areas of the camp. They searched for Niemann, who had been left in charge of the camp while Commandant Reichleitner was on holiday. After the sun set, the search continued in the dark, since the prisoners had cut the powerlines. Sobibór train station, where Frenzel called for backup after the revolt Around 8:00 pm, Niemann's corpse was found in the tailor's barracks and Frenzel assumed command. His first undertaking was to summon reinforcements, thinking that the remaining prisoners would resist and worried that the escapees might launch a second attack. After discovering that the prisoners had cut the phone lines, he went to use the phone at the Sobibór train station, located a few metres outside the camp. He called multiple SS outposts in Lublin and Chełm, as well as a nearby battalion of Wehrmacht soldiers. Reinforcements were delayed by bureaucratic confusion as well as the railway lines having been blown up by partisans . However, a group of SS officials arrived later that night, including Gottlieb Hering and Christian Wirth . Wirth ordered Erich Bauer to go to summon the Sicherheitspolizei from Chełm in person, since Frenzel had been unable to reach them by phone. Bauer balked, afraid that he would be attacked on the way. During the night, the SS combed the camp for hiding prisoners. Many were armed and fought back. Jakub Biskubicz, the putzer who Bauer had shot at during the revolt, witnessed this part of the search before escaping: Until midnight I lay on the earth. I could hear shouts and screams from all directions. At midnight, I heard shooting close to me and the voices of Germans say: "Nobody is here." They left... I reached [ Lager ] IV. I saw the open door of a watchtower. Nobody was around. I climbed the ladder of the tower and jumped outside over the fences and mines. I fell on the railway and escaped to the forest. Early the next day, 15 October, the Sobibor SS were joined by numerous SS including Hermann Höfle , as well as eighty Wehrmacht soldiers. They marched the remaining 159 prisoners to Lager III and shot them. The Nazis launched a manhunt, worried that the advancing Red Army would find the Polish countryside scattered with witnesses to their crimes. SS officers, Wehrmacht soldiers, and Luftwaffe airplanes swept the surrounding area, while locals were offered bounties for assisting. Several SS officers involved in the manhunt were put up for medals for their "incisive action". Surviving German documents show that 59 escapees were caught in the nearby villages of Sobibór and Różanka on 17 and 18 October. The Germans recovered weapons from them, including a hand grenade. A few days later, on 21 October, another five Jews were killed by Wehrmacht soldiers near Adampol and an additional eight in Sawin . In all, records indicate that at least 107 escapees were killed specifically by the Germans, while another 23 are known to have been killed by non-Germans. Jules Schelvis estimates that roughly 30 died in other ways before the end of the war. On 19 October, SS chief Himmler ordered that the camp be closed. Jewish slave labourers were sent to Sobibor from Treblinka in order to dismantle the camp. They demolished the gas chambers and most of the camp buildings, but left behind several barracks for future use by Baudienst . The work was finished by the end of the October, and all of the Jews brought from Treblinka were shot between 1 November and 10 November. Aftermath Survivors Further information: List of survivors of Sobibor Several thousand deportees to Sobibor were spared the gas chambers because they were transferred to slave-labour camps in the Lublin reservation , upon arriving at Sobibor. These people spent several hours at Sobibor and were transferred almost immediately to slave-labour projects including Majdanek and the Lublin airfield camp , where materials looted from the gassed victims were prepared for shipment to Germany. Other forced labour camps included Krychów , Dorohucza , and Trawniki . Most of these prisoners were murdered in the November 1943 massacre Operation Harvest Festival , or perished in other ways before the end of the war. [ page needed ] Of the 34,313 Jews deported to Sobibor from the Netherlands according to train schedules, 18 are known to have survived the war. In June 2019 the last known survivor of the revolt, Simjon Rosenfeld , who was born in what is now Belarus , died at a retirement home near Tel Aviv , Israel, aged 96. Trials Further information: Sobibor trial Most perpetrators of Operation Reinhard were never brought to trial. However, there were several Sobibor trials after the war. SS-Oberscharführer Erich Bauer was the first SS officer from Sobibor to be tried. Bauer was arrested in 1946 when two former Jewish prisoners from Sobibor, Samuel Lerer and Esther Terner, recognized him at a fairground in the Kreuzberg neighborhood of Berlin . On 8 May 1950, Bauer was sentenced to death for crimes against humanity , though his sentence was commuted to life imprisonment due to West Germany's abolition of capital punishment. [ page needed ] Terner testified against Bauer, and later recalled thinking "This nothing had such power?" The second Sobibor trials occurred shortly after, against Hubert Gomerski and Johann Klier. Gomerski was given a life sentence while Johann Klier was acquitted, in part due to favorable testimony from Terner. The third Sobibor trials were the Hagen Trials , which took place in West Germany . The twelve defendants included Karl Frenzel and Kurt Bolender . Frenzel was sentenced to life imprisonment for personally killing 6 Jews and participating in the mass murder of an additional 150,000. Bolender committed suicide before sentencing. Five other defendants were given sentences of less than eight years, and the rest were acquitted. In the 1970s and 1980s, several SS men were retried. Gomerski was ultimately freed on procedural grounds since he was deemed too ill to participate in the proceedings. Subsequently, Frenzel's life sentence was upheld after a retrial in which Gomerski testified. In the Soviet Union , there were several rounds of trials against Soviet citizens who had served at Sobibor as watchmen . In April 1963, a court in Kyiv convicted eleven former watchmen, sentencing ten to death and one to 15 years in prison. In June 1965, three more watchmen from Sobibor were convicted in Kyiv and executed. Another six were put to death in Krasnodar . In May 2011, John Demjanjuk was convicted for being an accessory to the murder of 28,060 Jews while serving as a watchman at Sobibor. [ page needed ] He was sentenced to five years in prison, but was released pending appeal. He died in a German nursing home on 17 March 2012, aged 91, while awaiting the hearing. The site Further information: Sobibór Museum Statue of a mother and her child by Mieczysław Welter [ pl ] , near the former site of the gas chambers The Germans were driven out of the area in July 1944. In August, Lieutenant Colonel Semion Volsky of the Red Army photographed the site and prepared a report which is on file in the Central Archives of the Russian Ministry of Defence . After the end of the German occupation, the camp's remaining barracks were briefly used to house Ukrainian civilians waiting to be resettled . These deportees dismantled several remaining buildings for use as firewood. Parts of the Vorlager were subsequently sold to private individuals, though most of the camp site was returned to the Polish forestry administration. A September 1945 report by Polish authorities noted that locals had dismantled most of the remaining camp buildings, reusing parts of them in their own houses. This report was corroborated in 2010 when a resident of nearby Żłobek Duży discovered unusual woodwork during a renovation project. Knowing that the previous owner of the house had worked near the camp, they alerted researchers from the Sobibor Museum who concluded that the woodwork was taken from the exterior of a camp barracks. The site was also a target for grave-diggers, who scoured the site for valuables left by the camp's victims. When the Chief Commission for the Prosecution of Crimes against the Polish Nation studied the site in 1945, they found trenches dug by treasure-seekers, who had left the surface strewn with ashes and human remains. Grave-digging continued in the area, despite several prosecutions in the 1960s. In the first twenty years after the war, the site of the camp was practically deserted. A journalist visiting the site in the early 1950s reported "there is nothing left in Sobibor". When Gitta Sereny visited the site in March 1972, she initially drove past it without realizing. She later commented that she was struck by "the quiet, the loneliness, above all the vastness of the place, which left everything to the imagination" The first monuments to Sobibor victims were erected on the site in 1965. Installed by the Council for the Protection of Struggle and Martyrdom Sites , these consisted of a memorial wall, an obelisk symbolizing the gas chambers, a sculpture of a mother and her child, and a mausoleum called the "Memory Mound". The memorial wall originally listed Jews as just one of the groups persecuted at Sobibor, but the plaque was revised in 1993 to reflect the general historical consensus that all or nearly all victims of Sobibor were Jews. In 1993, the Włodawa Museum took over the memorial from the forestry administration. They established the Sobibór Museum which opened on 14 October 1993, the 50th anniversary of the revolt. The museum was housed in a post-war building within the former site of Lager II, which had previously served as a kindergarten. In 2012, the memorial changed hands once again, this time falling under the control of the Majdanek State Museum , who held a design competition sponsored by the governments of Poland, Israel, the Netherlands and Slovakia. The site of the Vorlager , pictured in 2012. The green house is the only remaining building that was part of the camp. Today, it is a private residence. In 2018, the mass graves in the former area of Lager III were covered with white stones, and construction began on a new museum building. However, most of the area of the site is still either privately owned or under the control of the forestry administration, and the camp's arrival ramp was used for loading lumber as recently as 2015. Since the forestry tower was demolished in 2004 (after decaying nearly to the point of collapse), the only remaining building from the camp is the green post office. This building is privately owned. Research In the immediate aftermath of the war, several investigations were carried out. Starting in 1945, the Chief Commission for the Prosecution of Crimes against the Polish Nation and Central Committee of Polish Jews investigated Sobibor, interviewing witnesses and surveying the site. In 1946, Nachman Blumental published a study entitled "The Death Camp – Sobibór" in 1946, which drew on work by the other investigations, and information about Sobibor was gathered for The Black Book of Polish Jewry . Until the 1990s, little was known about the physical site of the camp beyond what survivors and perpetrators could recall. Archaeological investigations at Sobibor began in the 1990s. In 2001, a team led by Andrzej Kola from Nicolaus Copernicus University in Toruń investigated the former area of Lager III , finding seven pits with a total volume of roughly 19,000 cubic meters. While some of these pits appear to have been mass graves, others may have been used for open air cremation. The team also found pieces of barbed wire embedded in trees, which they identified as remnants of the camp's perimeter fence. Thus, they were able to partially map out the perimeter of the former camp site, which had not previously been known. Archaeological excavations in the former area of the camp, pictured in 2014 In 2007, two archaeologists named Wojciech Mazurek and Yoram Haimi began to conduct small-scale investigations. Since 2013, the camp has been excavated by a joint team of Polish, Israeli, Slovak, and Dutch archeologists led by Mazurek, Haimi, and Ivar Schute. In accordance with Jewish law , these excavations avoided mass graves and were supervised by Polish rabbis. Their discovery of the foundations of the gas chambers, in 2014, attracted worldwide media attention. Between 2011 and 2015, thousands of personal items belonging to victims were uncovered by the teams. At the ramp, large dumps of household items, including "glasses, combs, cutlery, plates, watches, coins, razors, thimbles, scissors, toothpaste" were found, but few valuables; Schute suggests that these items are indicative of victims' hopes to survive as forced labourers. In Lager III, the extermination area, household items were not found but "gold fillings, dentures, pendants, earrings, and a gold ring" were. Schute notes that such objects could have been concealed by naked individuals, and argues that it is evidence for the "processing" of bodies at this location. In 2020, the United States Holocaust Memorial Museum acquired a collection of photographs and documents from the descendants of Johann Niemann . These photos show daily life amongst the camp staff. Many show the perpetrators drinking, playing music, and playing chess with one another. These photos are significant because there had previously only been two known photographs of Sobibor during its operation. These materials have been published in a German language book and ebook by Metropol Verlag entitled Fotos aus Sobibor . The photos received voluminous press coverage because two of them appear to show John Demjanjuk in the camp. Dramatisations The mechanics of Sobibor death camp were the subject of interviews filmed on location for the 1985 documentary film Shoah by Claude Lanzmann . In 2001, Lanzmann combined unused interviews with survivor Yehuda Lerner shot during the making of Shoah , along with new footage of Lerner, to tell the story of the revolt and escape in his followup documentary Sobibor, October 14, 1943, 4 p.m. A highly fictionalized version of the Sobibor revolt was depicted in the 1978 American TV miniseries Holocaust . The revolt was dramatized in the 1987 British TV film Escape from Sobibor , directed by Jack Gold and adapted from the book by Richard Rashke . The film's consultants included survivors Thomas Blatt , Shlomo Szmajzner , and Esther Raab. More recently, the revolt was depicted in the 2018 Russian movie Sobibor , directed by Konstantin Khabensky . The movie presents Sasha Pechersky as a Russian patriotic figure, a depiction criticized by Garry Kasparov among others. Notes